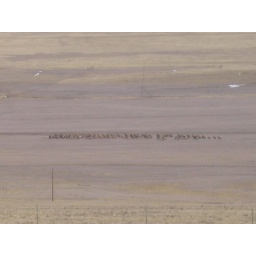
this heard of elk was in the farm field mingling with the cows in front of the house